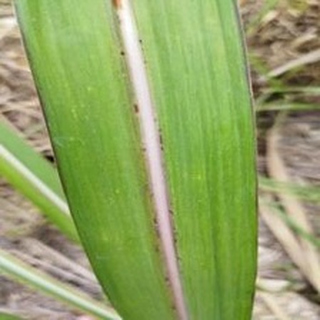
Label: sugarcane_rust